Lost-wax casting

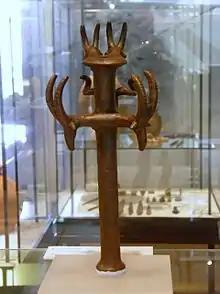
Replica of a bronze sceptre from the Nahal Mishmar hoard.

Some of the oldest known examples of the lost-wax technique are the objects discovered in the Nahal Mishmar hoard in southern Land of Israel, and which belong to the Chalcolithic period (4500–3500 BC). Conservative Carbon-14 estimates date the items to around 3700 BC, making them more than 5700 years old.